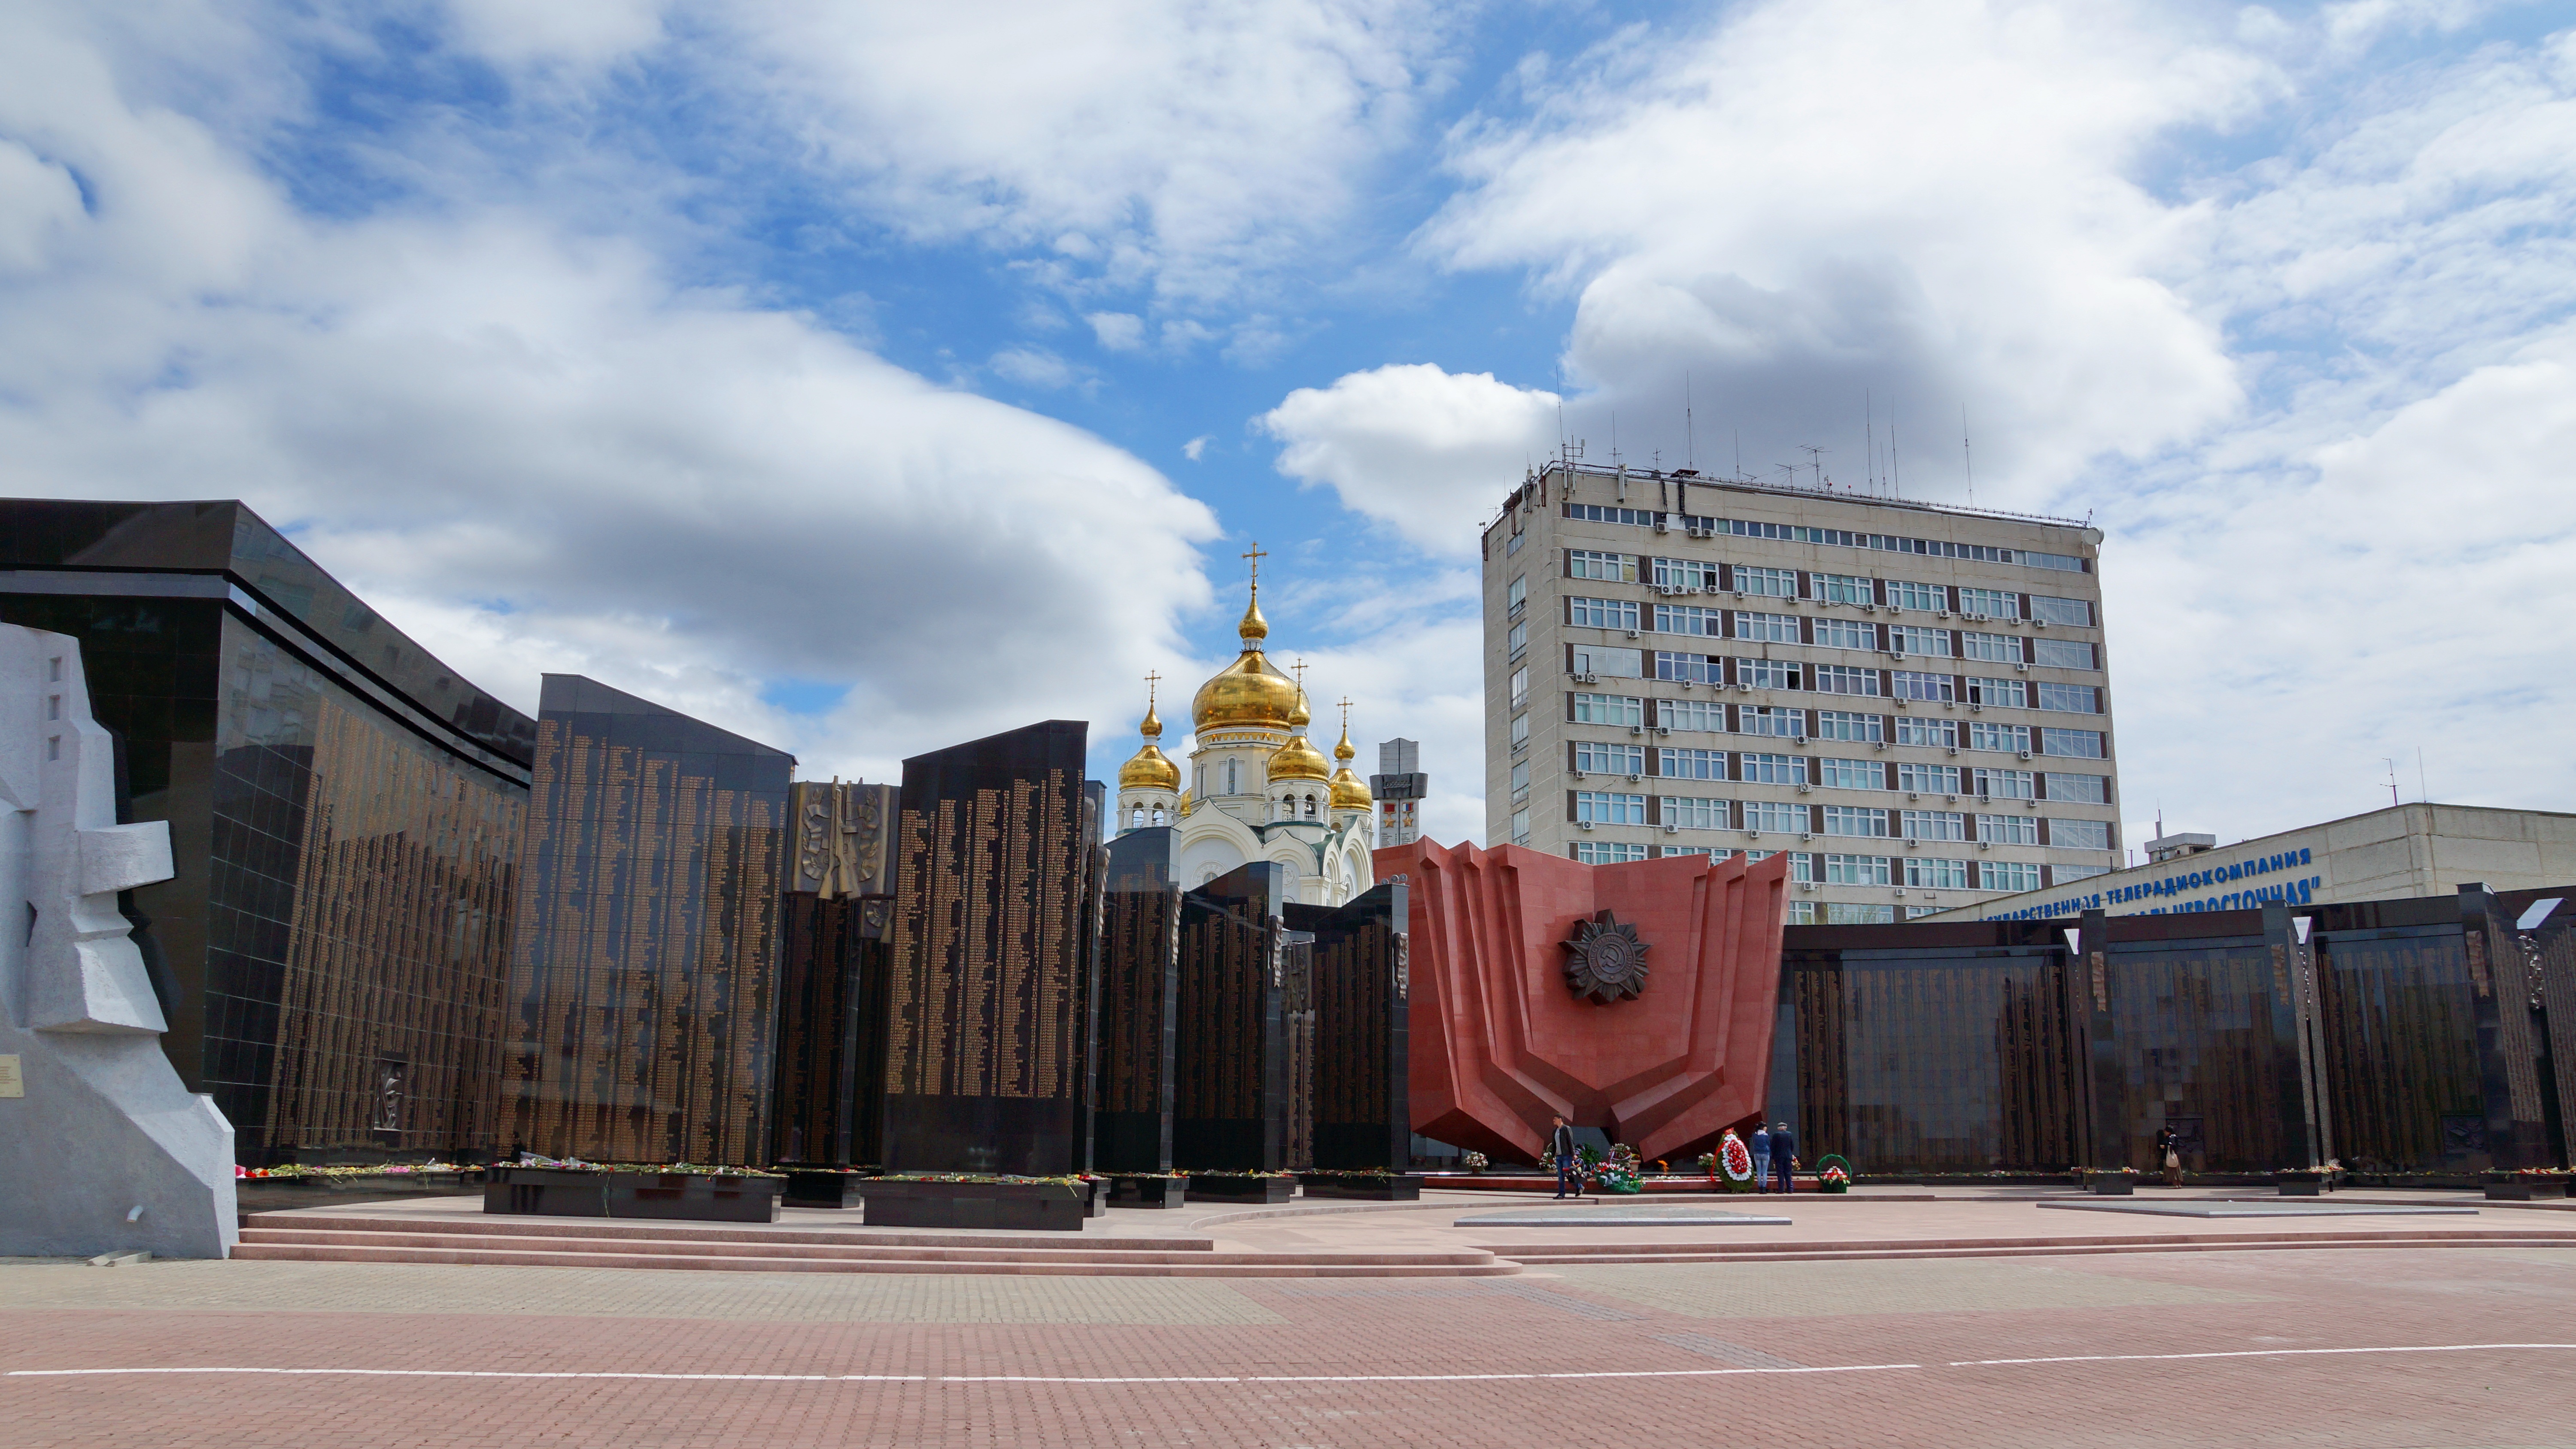
architecture, road, skyline, street, town, city, skyscraper, cityscape, downtown, transport, landmark, facade, tower block, temple, neighbourhood, urban area, residential area, khabarovsk, ploschad slavy, human settlement